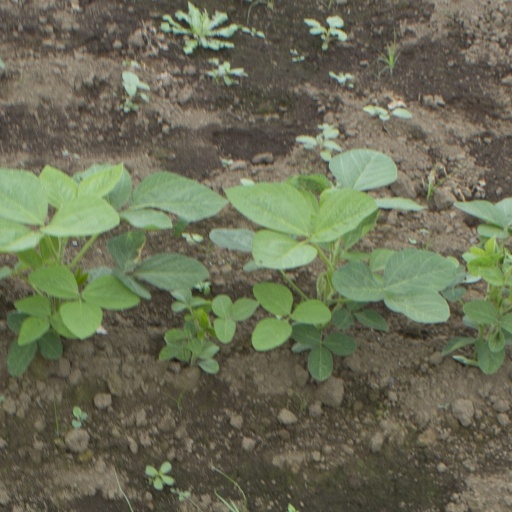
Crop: soybean